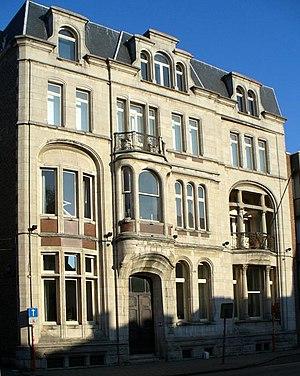
Cette page regroupe l’ensemble du patrimoine immobilier de la ville belge de Hasselt.